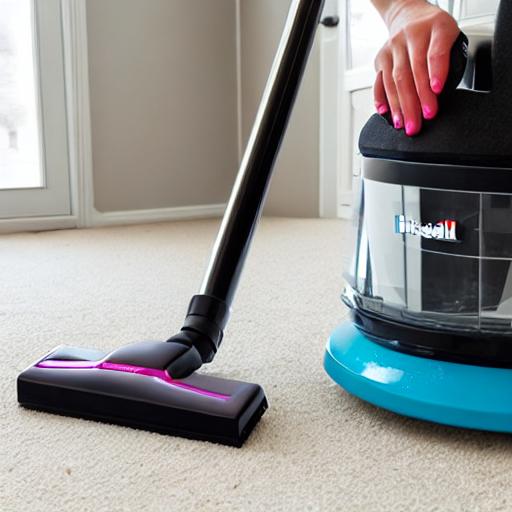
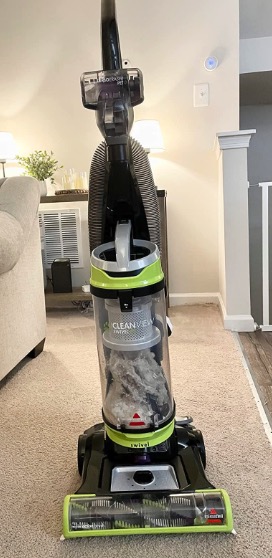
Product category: items_vacuum
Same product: no